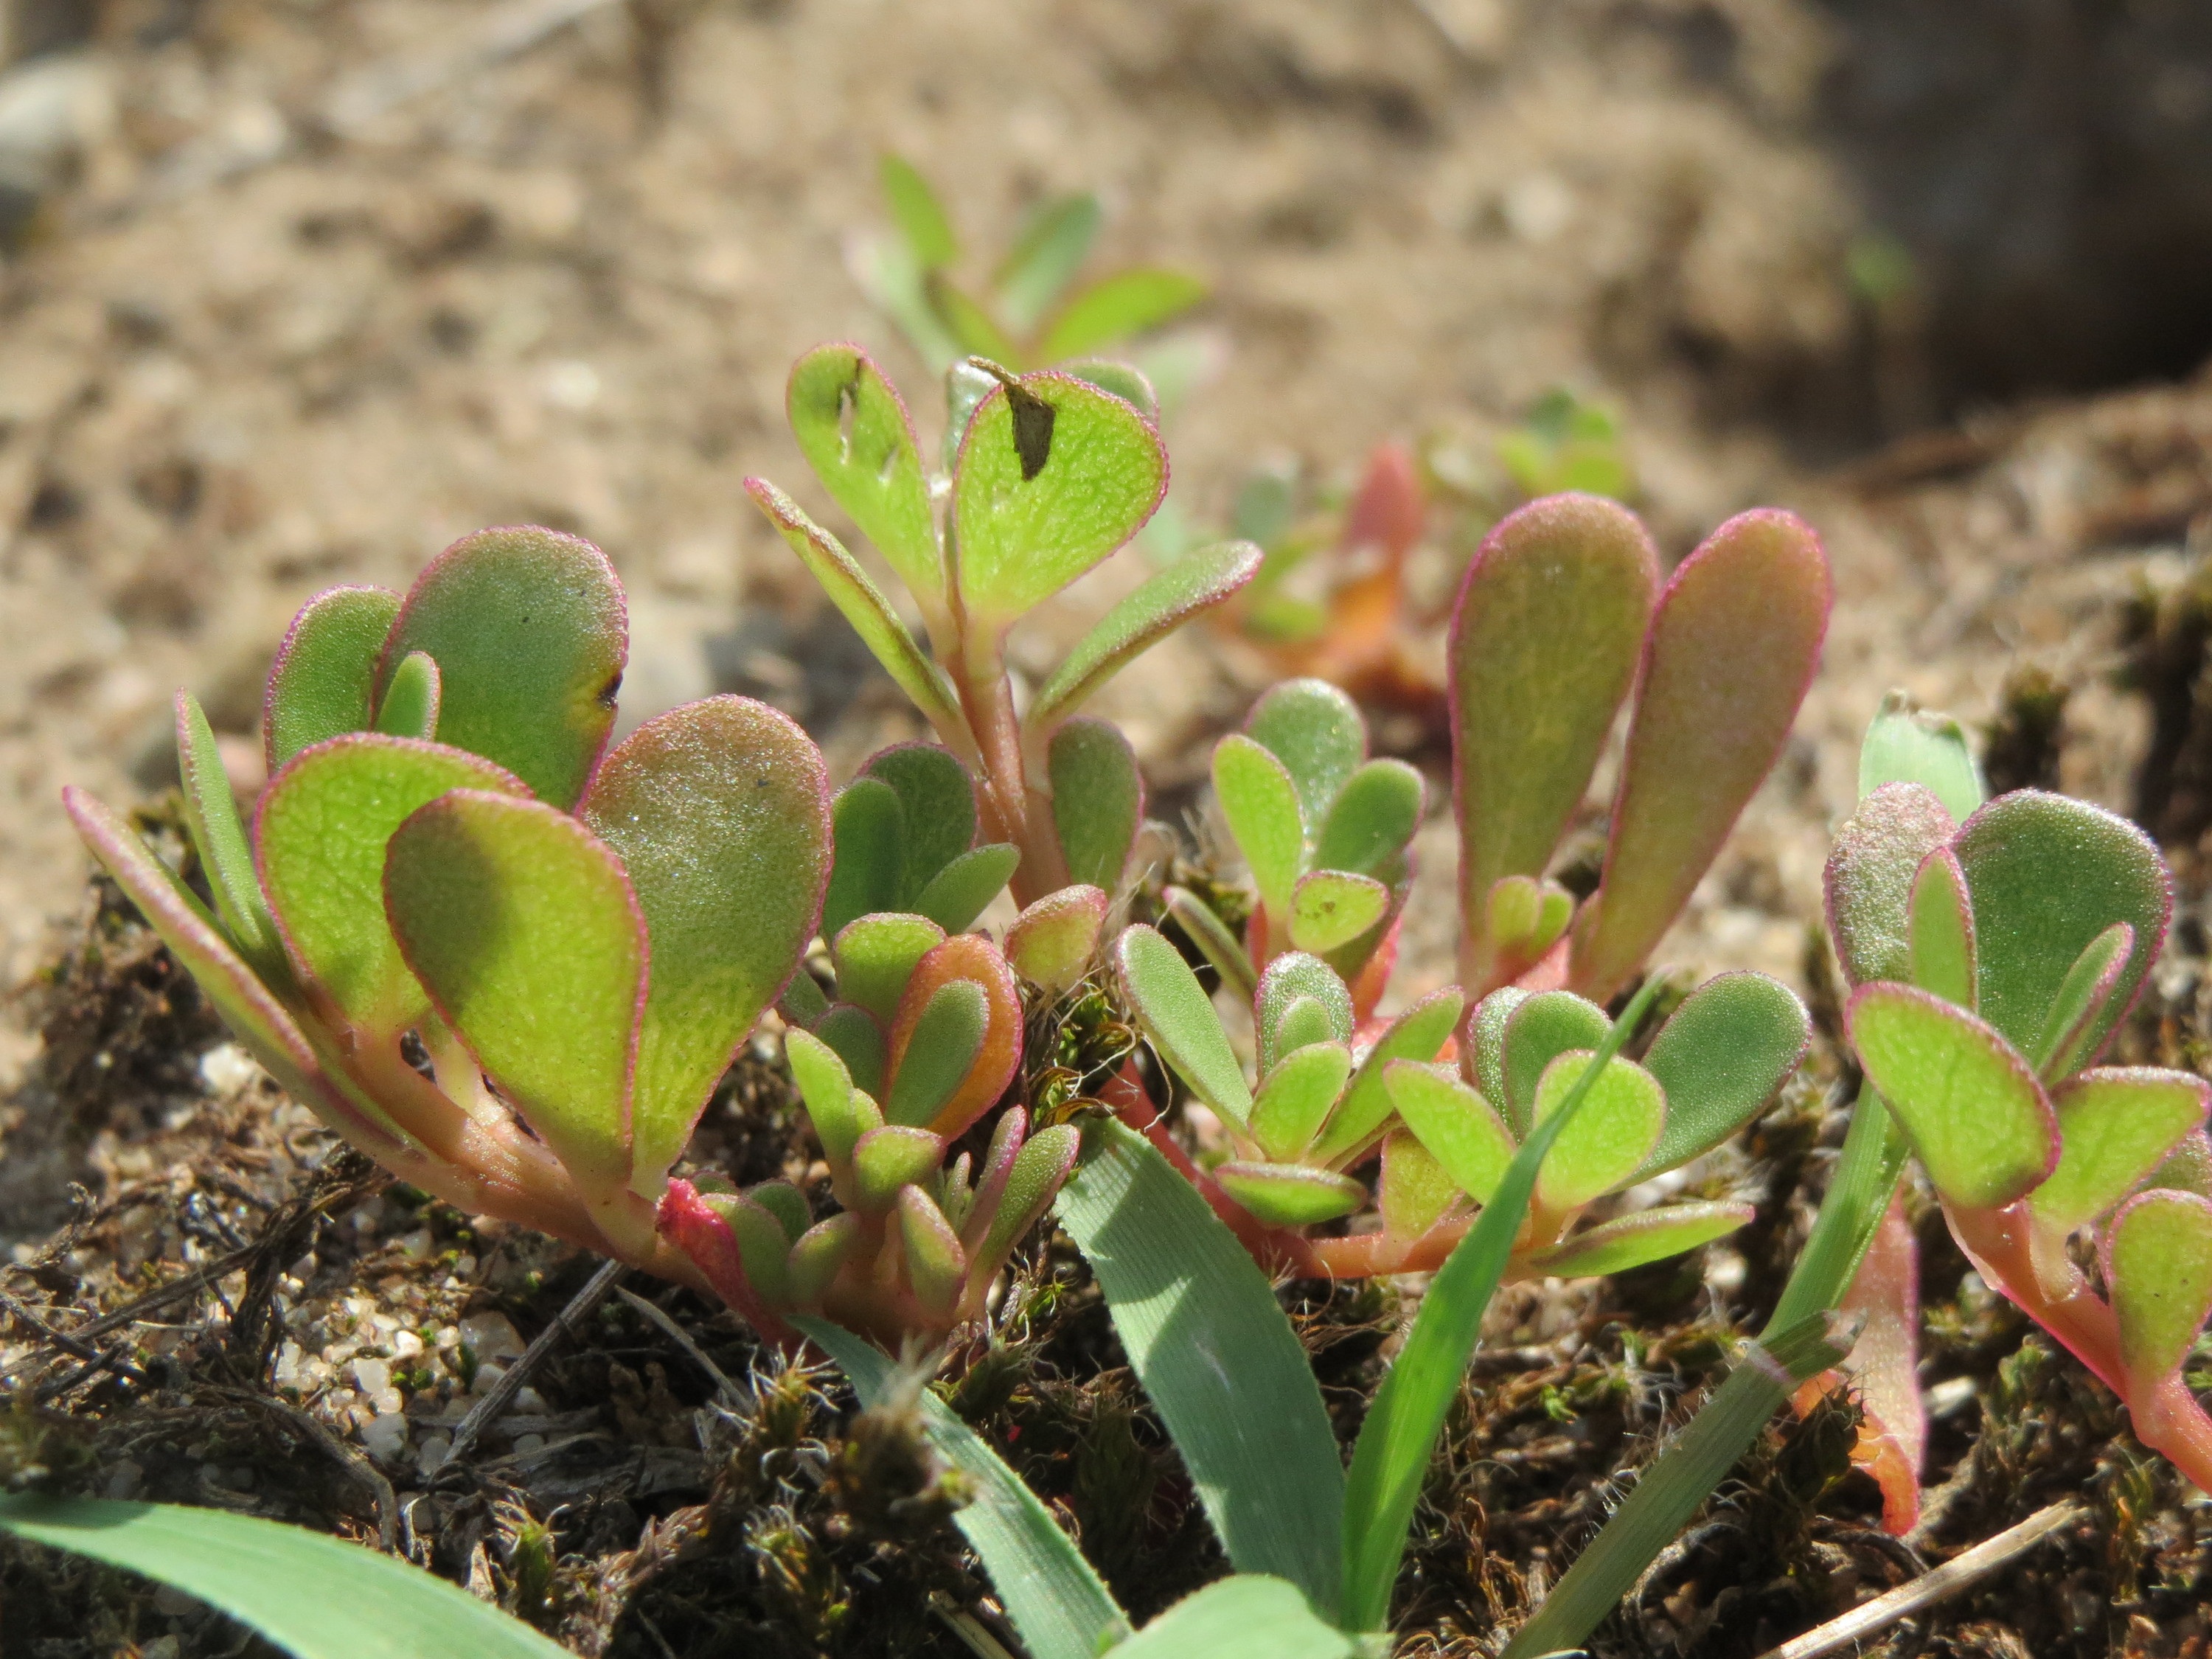
plant, leaf, flower, produce, evergreen, botany, succulent, flora, wildflower, shrub, pigweed, flowering plant, prickly pear, portulaca oleracea, little hogweed, land plant, arctostaphylos uva ursi, common purslane, also known as verdolaga, red root, pursley, moss rose